Cleburne County, Alabama

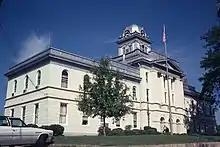
Cleburne County Courthouse in March 1980.

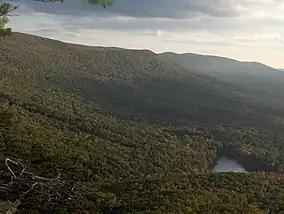
Cheaha Mountain, Cleburne County

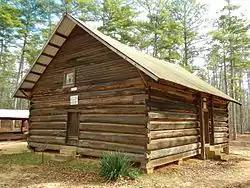
Shoal Creek Church is a historic church located in Cleburne County just north of Edwardsville, Alabama in Talladega National Forest. The church was built in 1895 and added to the National Register of Historic Places on December 4, 1974

According to the United States Census Bureau, the county has a total area of , of which is land and (0.2%) is water. It is the fourth-smallest county in Alabama by land area and second-largest by total area. Cleburne County is home to Alabama's highest natural point on Cheaha Mountain which is part of the southernmost mountain range in the Blue Ridge Mountains.